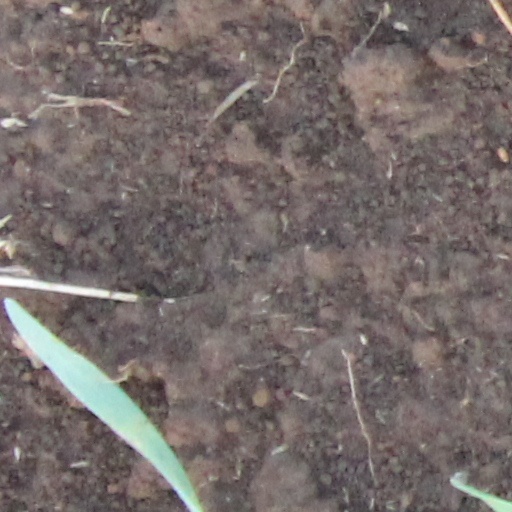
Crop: wheat